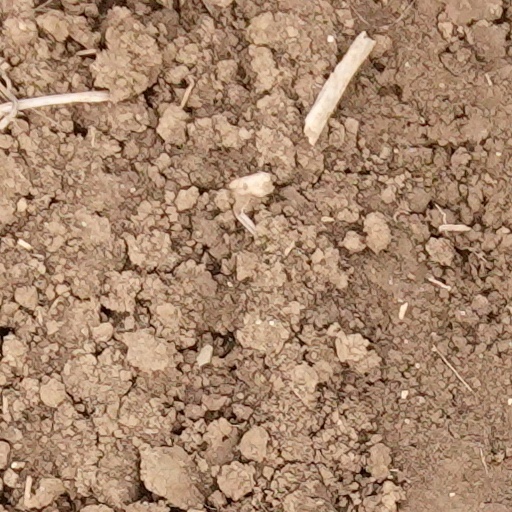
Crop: wheat